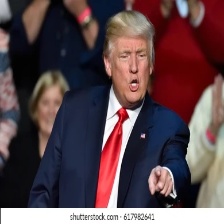
Species: LOONEY BIRDS
Scientific name: LUNATICUS AMERICONIS